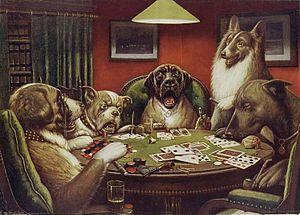
Cassius Marcellus Coolidge est un peintre américain, essentiellement connu pour une série de neuf peintures de chiens anthropomorphiques jouant au poker.
Les Chiens jouant au poker est une série de 16 peintures à l'huile de C. M. Coolidge commandées en 1903 par Brown & Bigelow pour faire la promotion de cigares.